Carmichael number

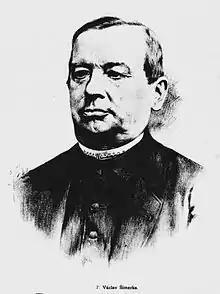
Václav Šimerka listed the first seven Carmichael numbers

Korselt was the first who observed the basic properties of Carmichael numbers, but he did not give any examples.